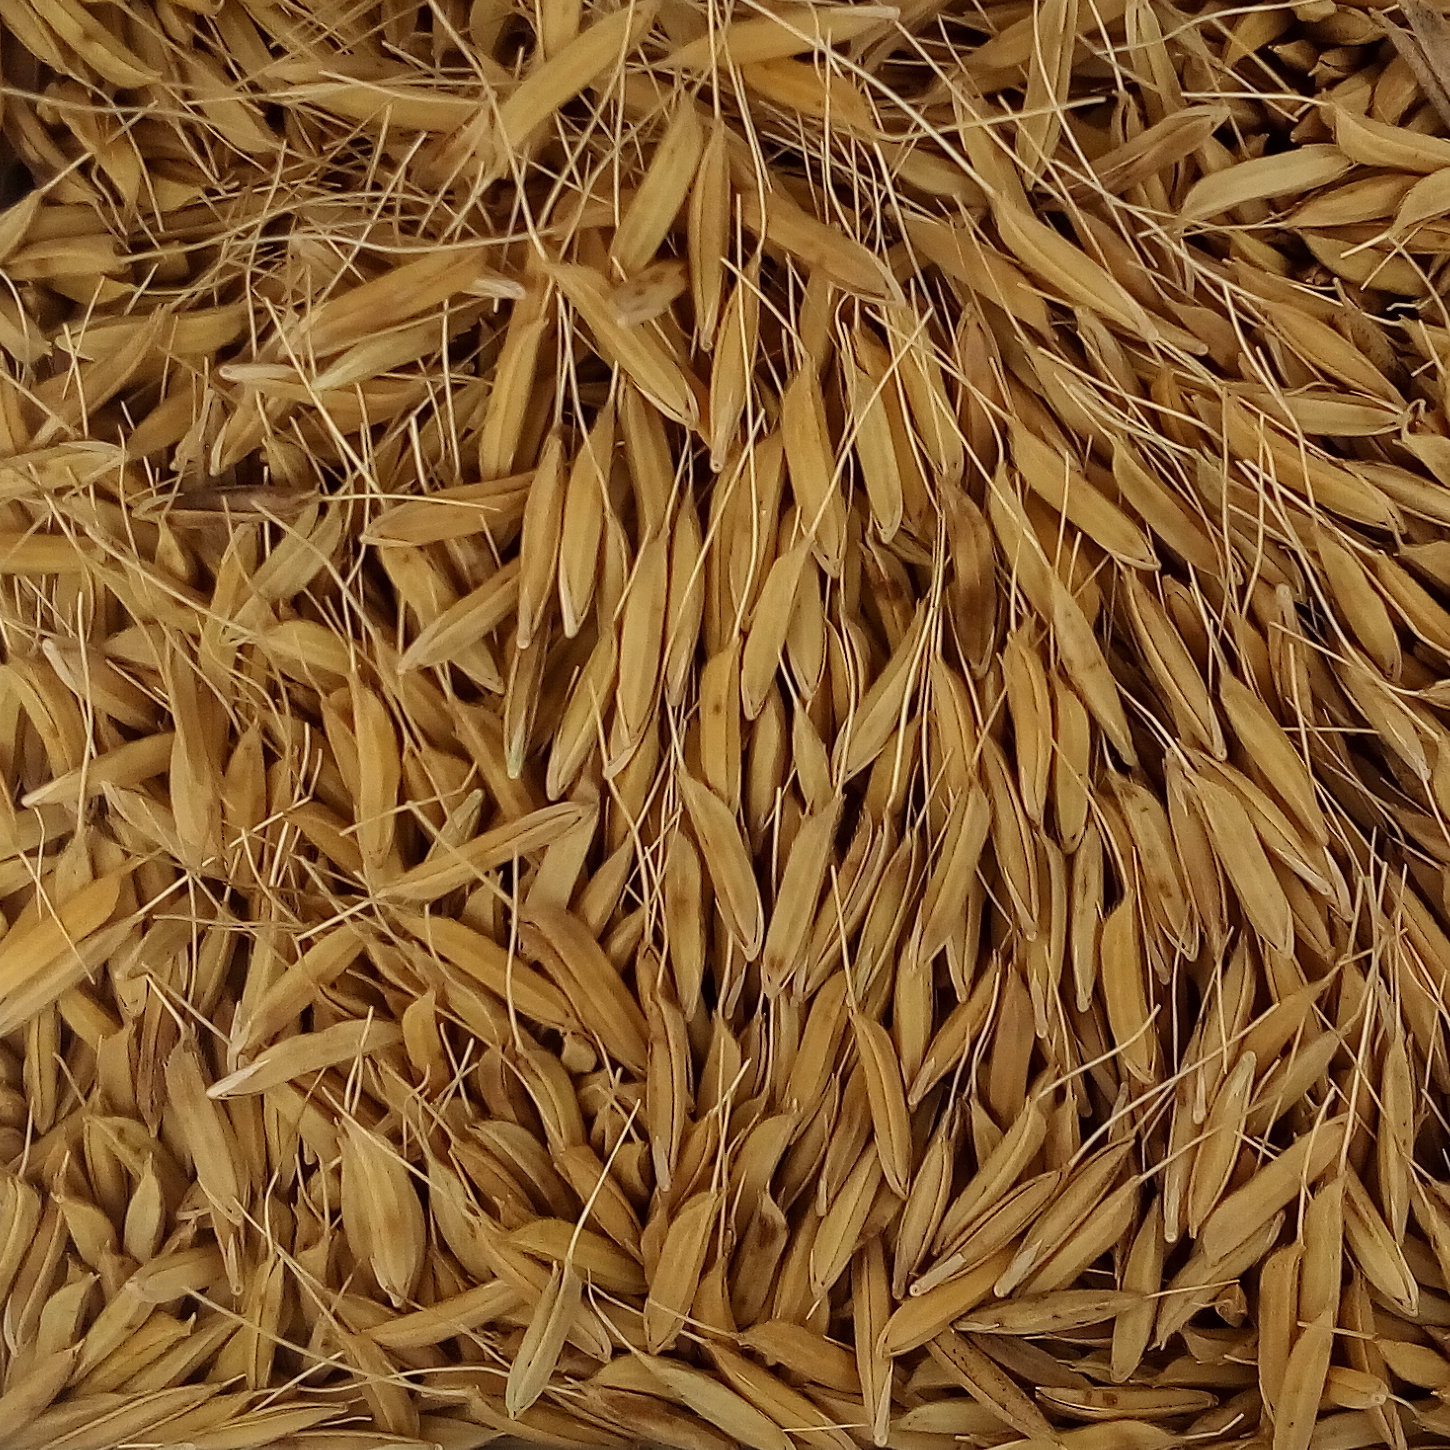
Rice seed variety: PB_6